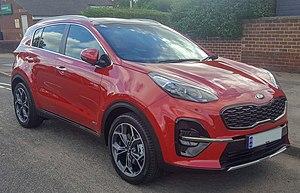
Le Sportage est un modèle de SUV du constructeur automobile sud-coréen Kia.